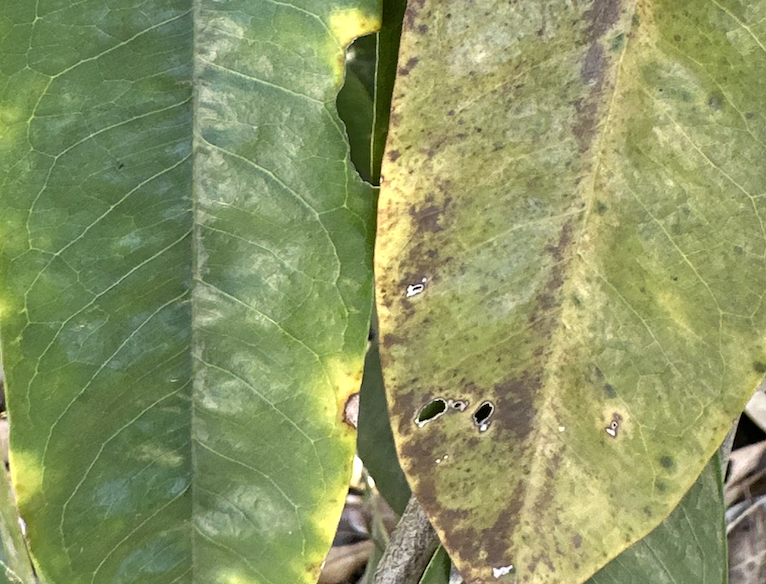
Label: sooty_mold